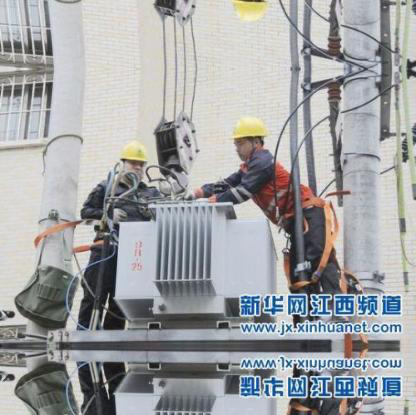
Objects in the image:
label: helmet
label: helmet
label: helmet